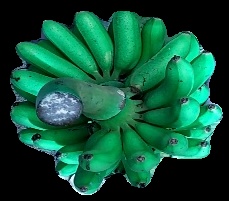
Variety: rasbale
Grade: grade1